Ratlines (World War II)

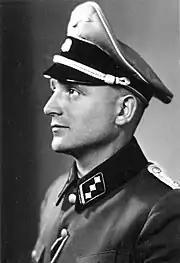
SS-"Obersturmführer" Klaus Barbie

German-Argentine millionaire Ludwig Freude, who was reportedly aligned with Nazi intelligence, coordinated contributions from Nazi collaborators to Perón's 1946 presidential campaign. Perón appointed anthropologist Santiago Peralta (an avowed anti-Semite) as his immigration commissioner and Ludwig Freude's son Rodolfo as the head of the country's first intelligence bureau; the two Péron subordinates evidently aided European war criminals by streamlining their pathway to citizenship and employing them within their departments. Péron's regime collaborated with Draganović's ratline and operated additional ratlines through Scandinavia and Switzerland. As many as 5,000 Nazi war criminals escaped to Argentina, some as late as 1950, the year Adolf Eichmann arrived. Péron later stated that he helped as many Nazi officials as possible in a reaction to the Nuremberg trials of Nazi war criminals (1945–1946), which he thought were a "disgrace".